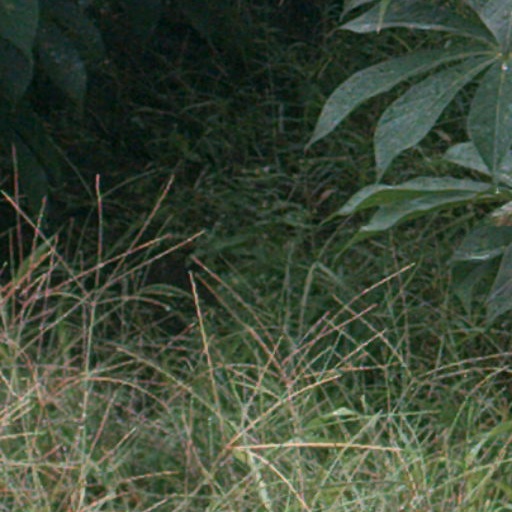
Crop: cassava